Chevrolet Corvair

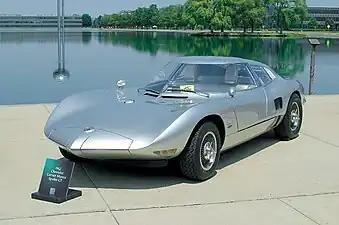
Chevrolet Corvair Monza GT concept

F.C. (forward control) – a Chevy term that applied to all Corvair 95 van models indicating that the driver and controls were forward of the front wheels